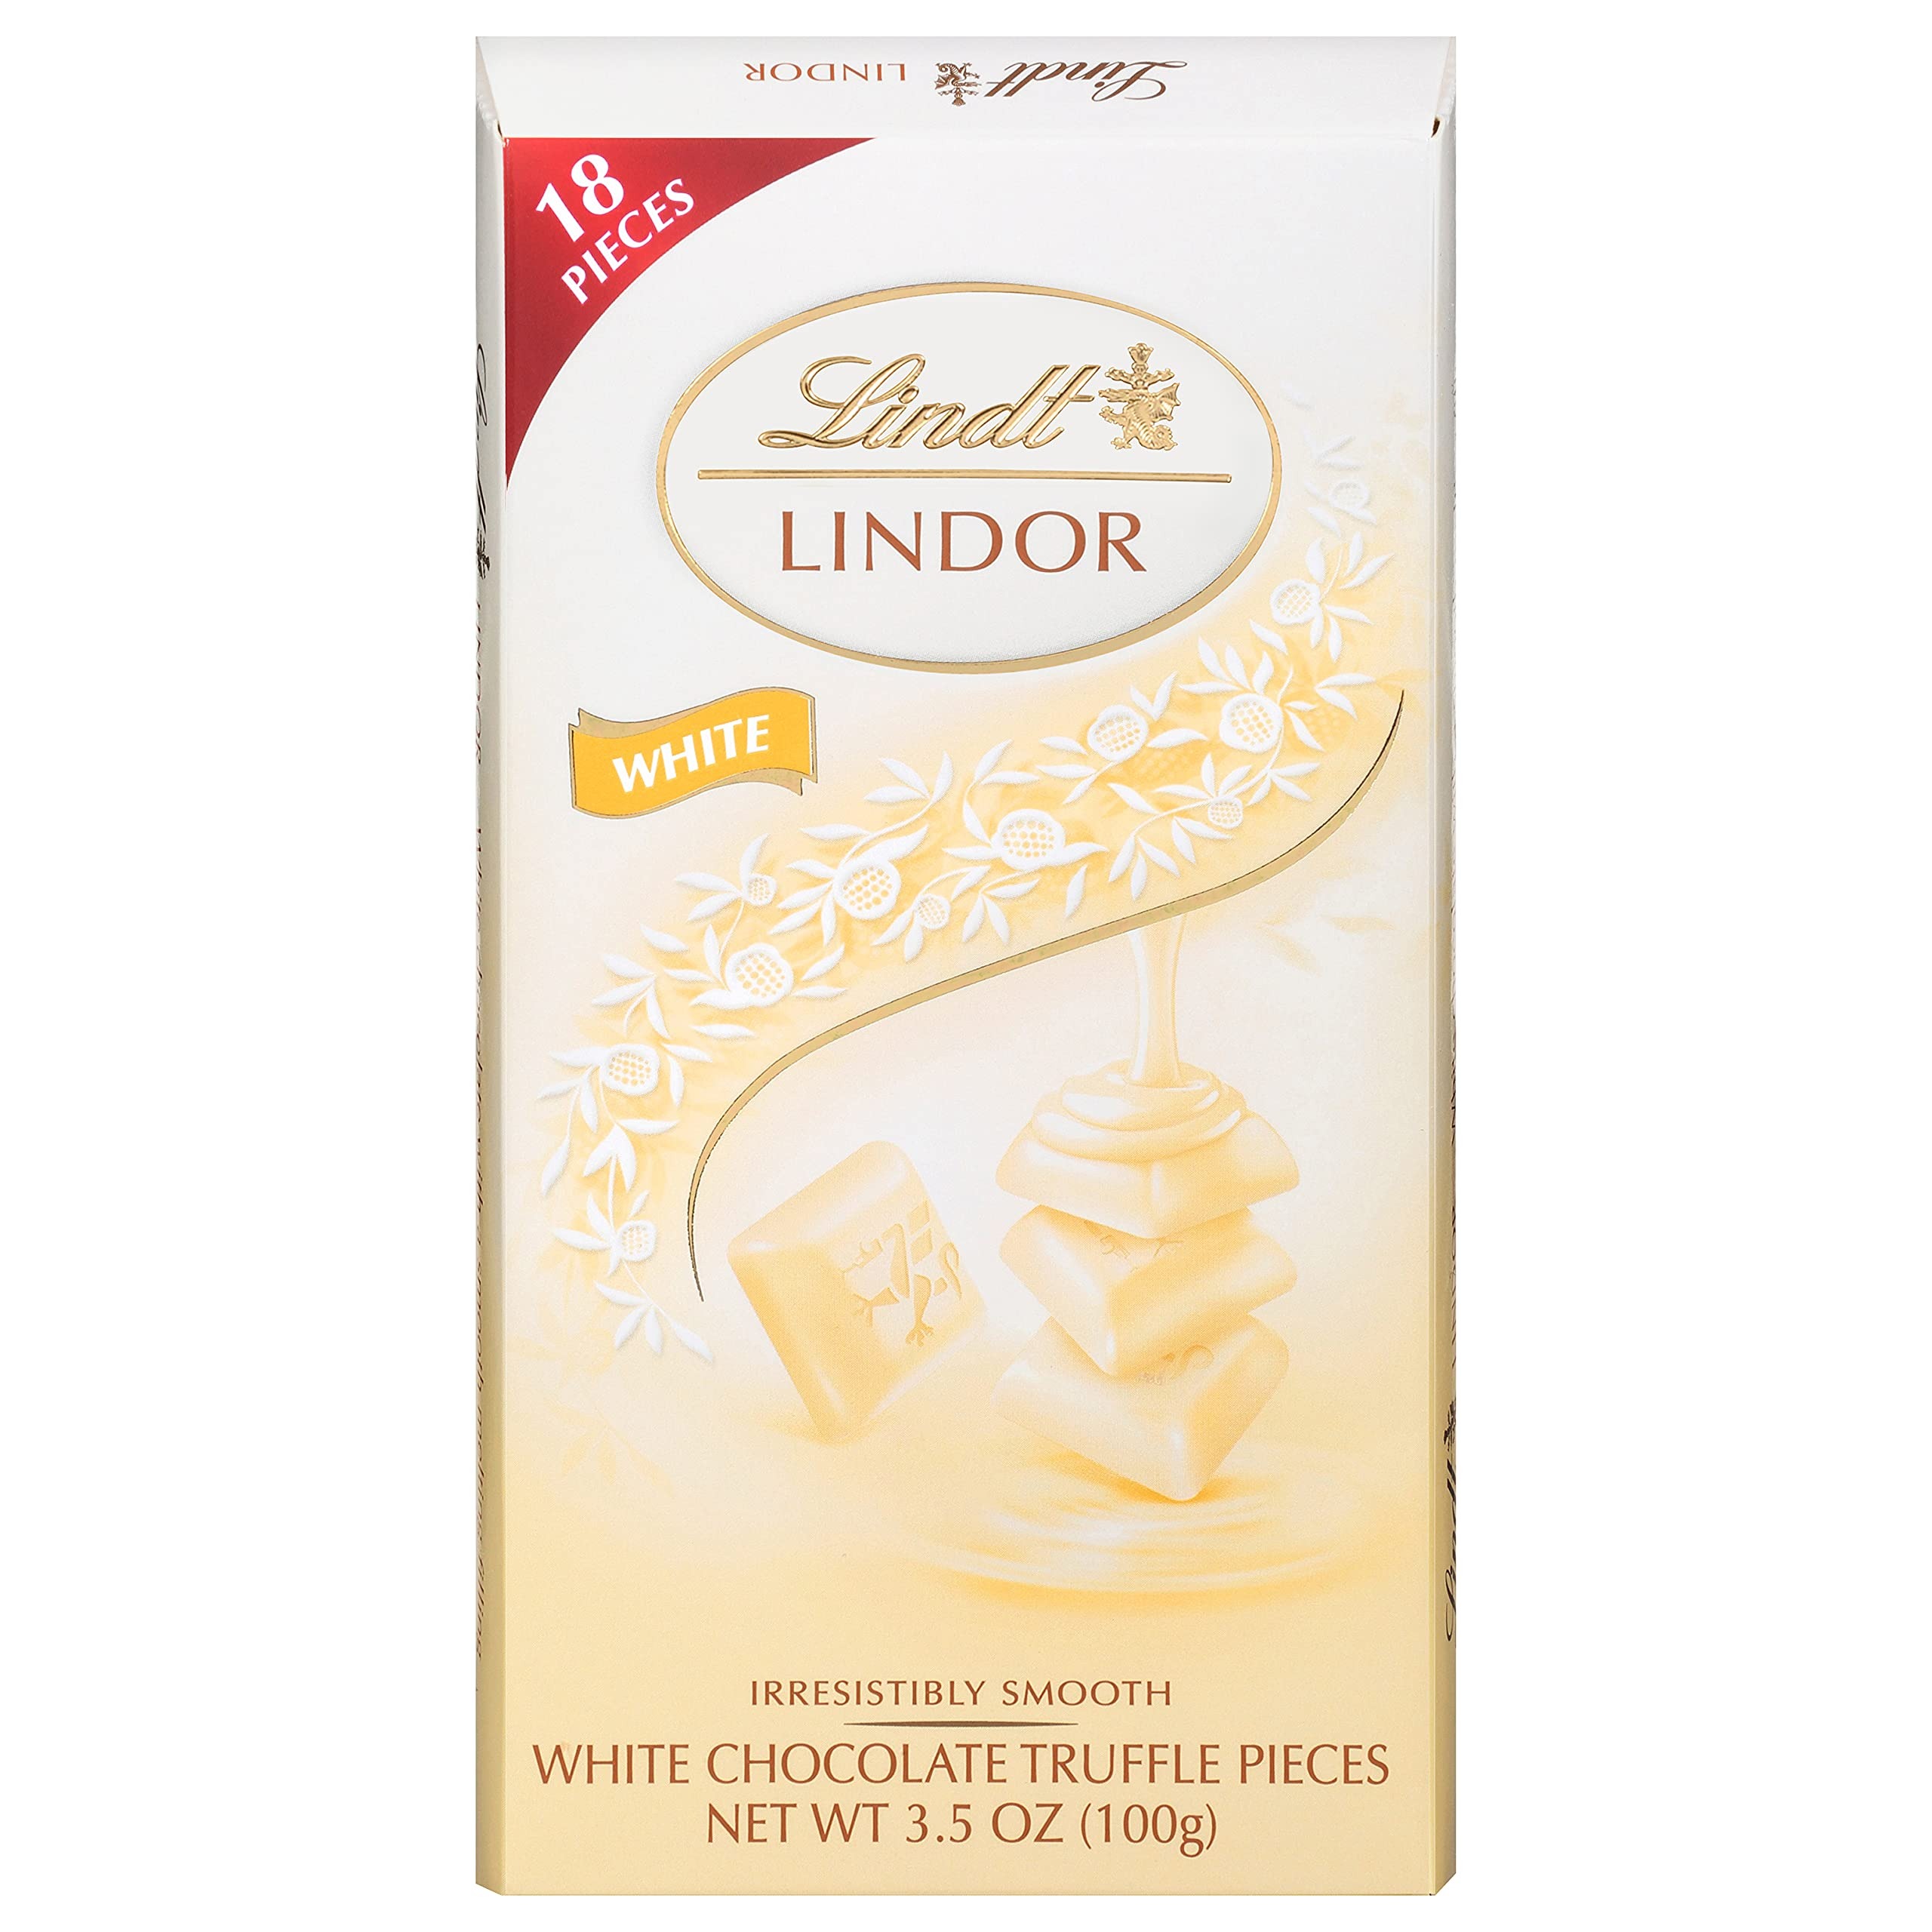
Item Name: Lindt LINDOR White Chocolate Truffle Bar, Chocolate Candy Bar with Smooth Center, 3.5 oz.
Bullet Point 1: 3.5 oz. Lindt LINDOR White Chocolate Truffle Bar with Smooth, Melting Center
Bullet Point 2: Irresistibly smooth center inside white chocolate creates a delicious chocolate bar
Bullet Point 3: Gourmet candy bar is perfect for making any moment special
Bullet Point 4: Individually wrapped white chocolate candy bar is easy to enjoy yourself or share with others
Bullet Point 5: Kosher chocolate made with premium ingredients from world-renowned regions
Value: 3.5
Unit: Ounce

Price: 5.49